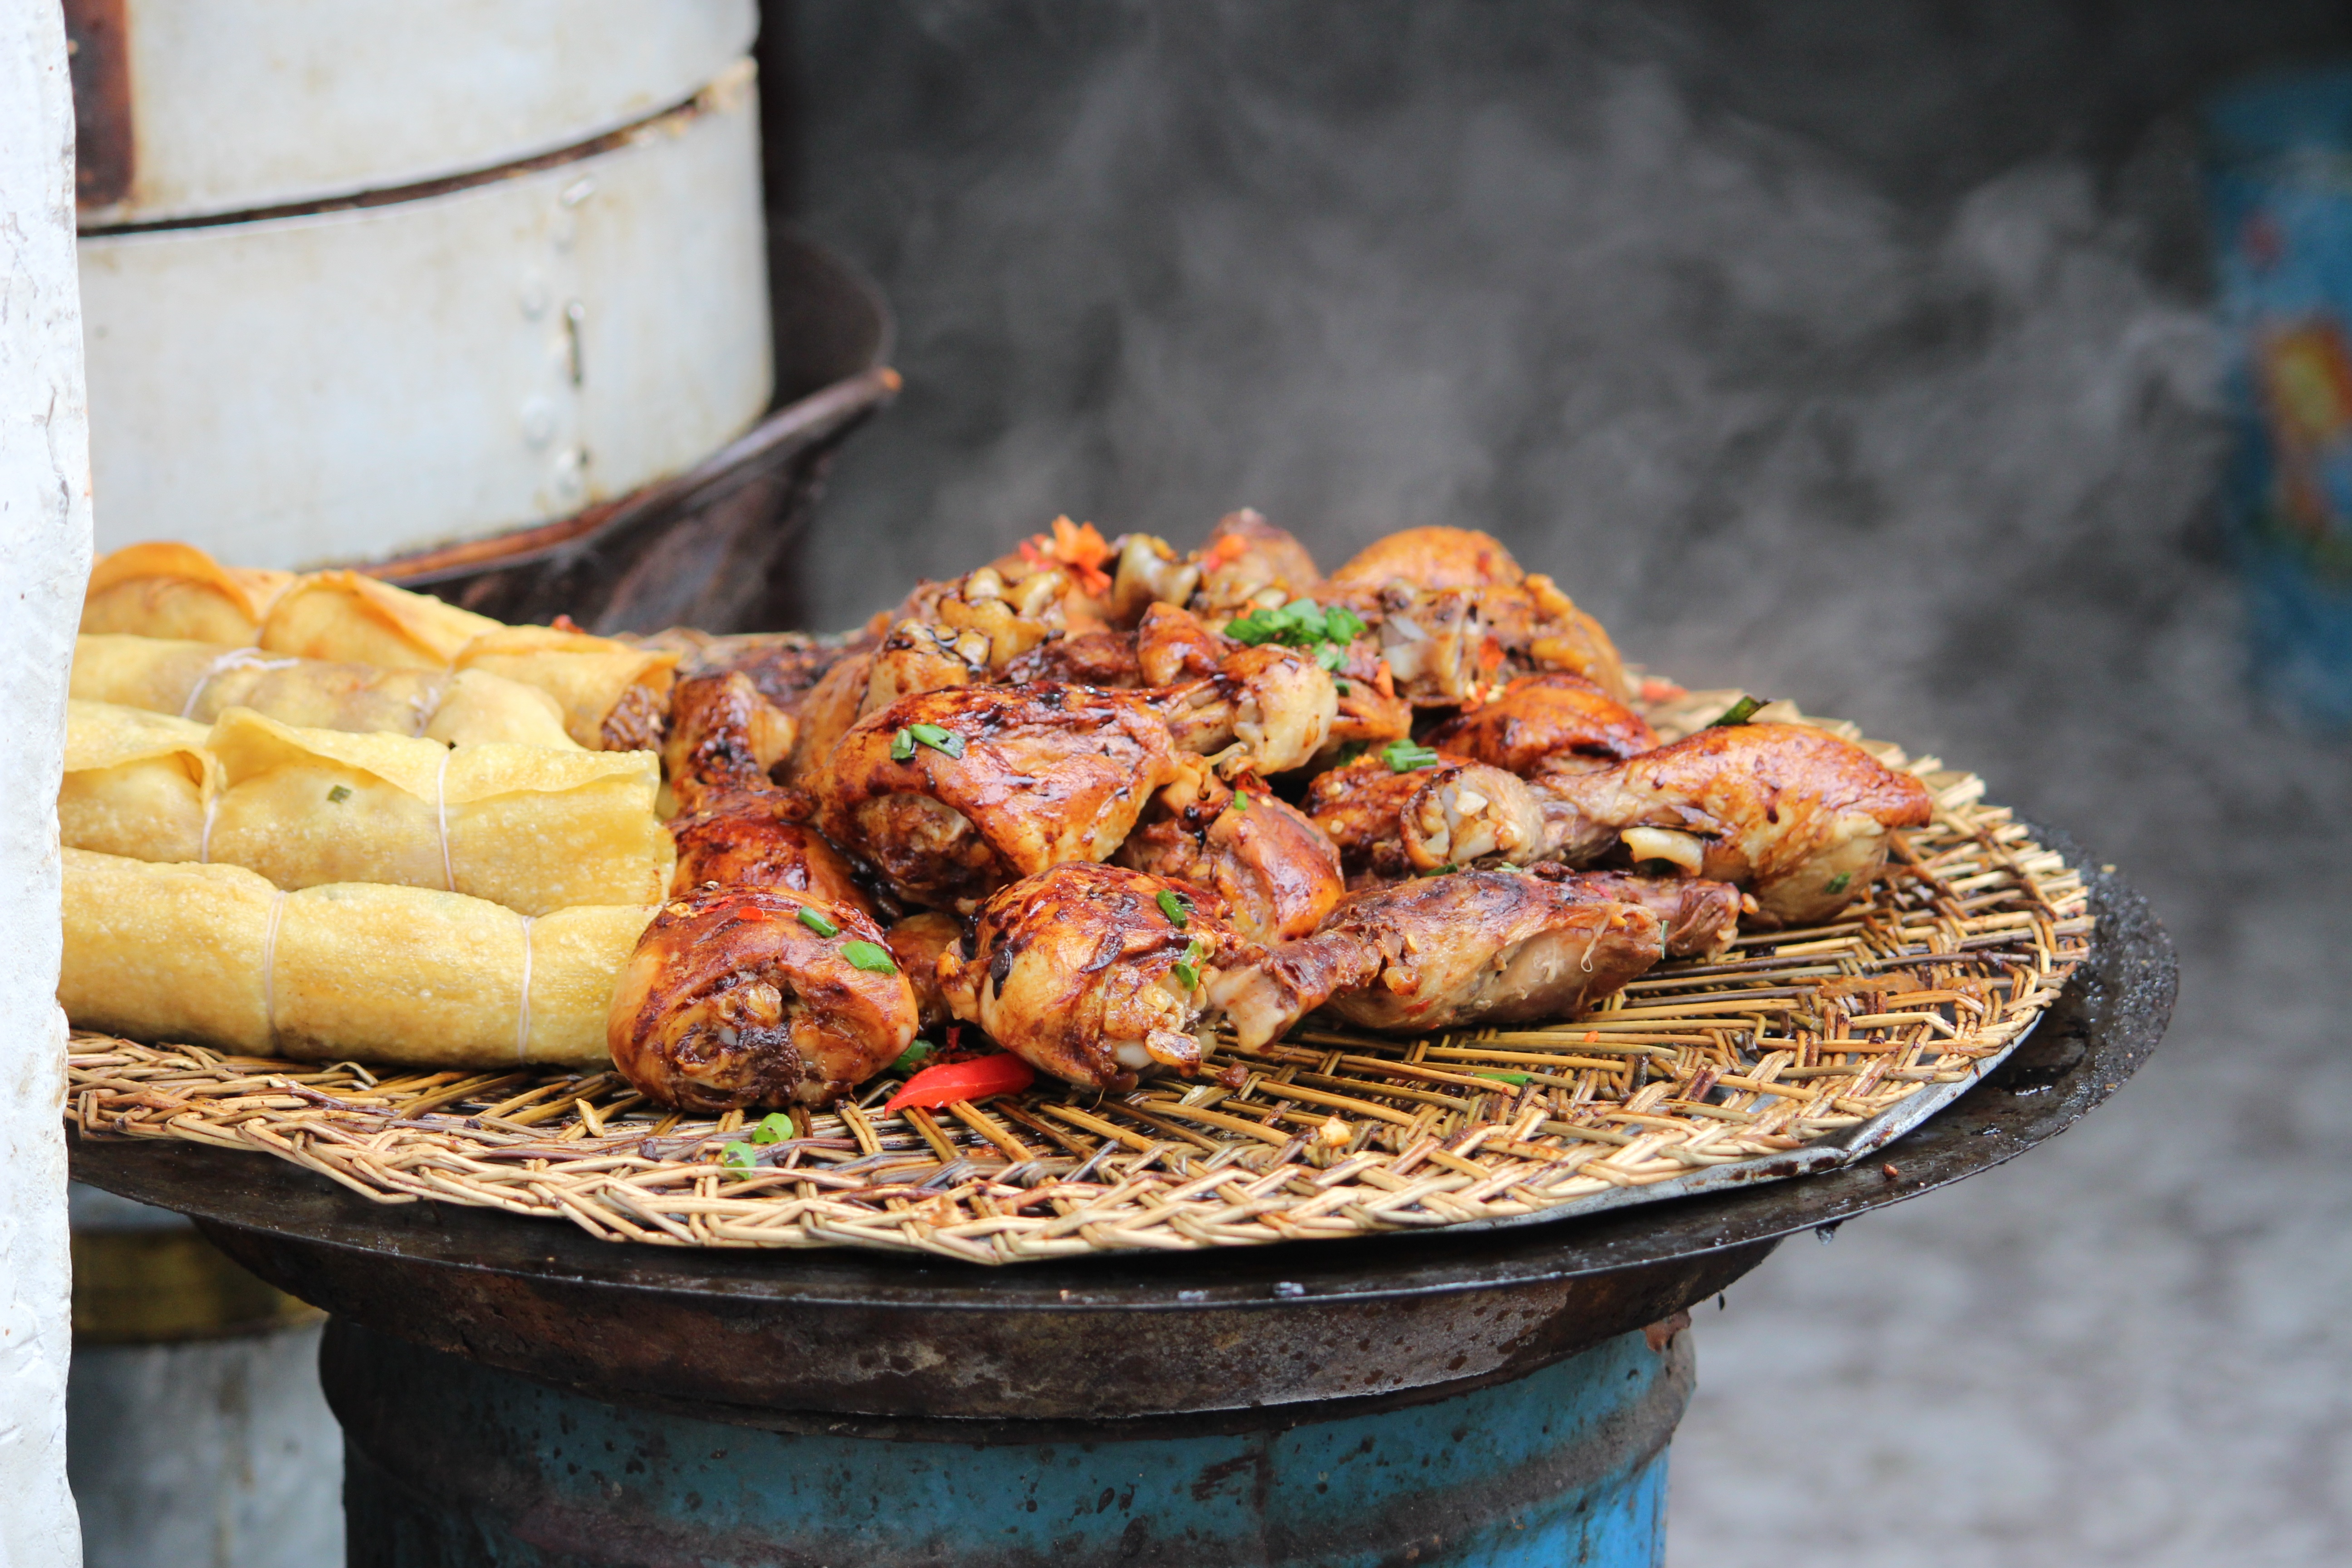
dish, meal, food, chinese, cooking, produce, meat, barbecue, cuisine, asian food, china, roasting, grilling, spring rolls, autdoors